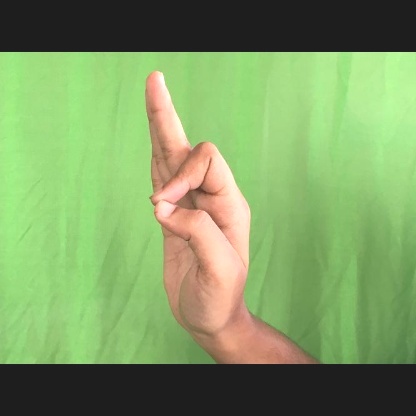
Mudra: Aralam